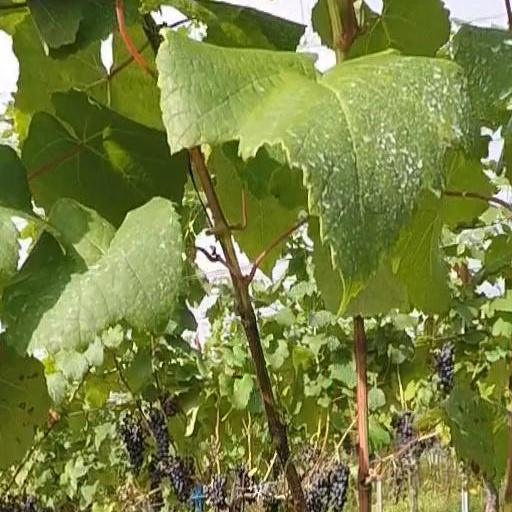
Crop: grape